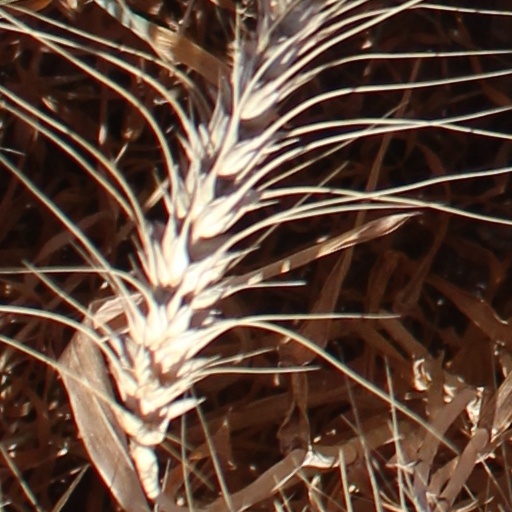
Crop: wheat